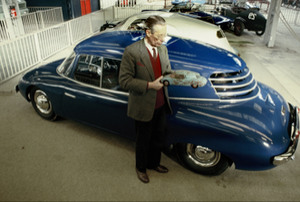
La J.-P. Wimille, 1948
Philippe Charbonneaux est un designer industriel français, né à Paris le 18 février 1917 et mort à Reims le 4 juin 1998, spécialisé dans l'automobile.